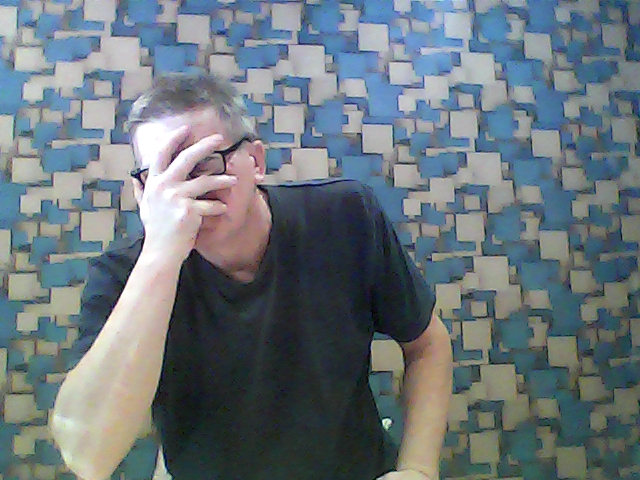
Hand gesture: no_gesture